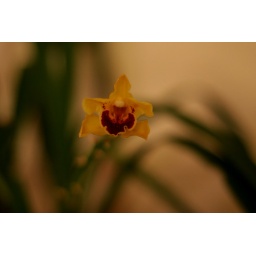
Also known as the moth orchid. This is a yellow one with pink in the middle.